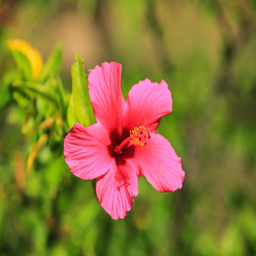
close - up of a pink flower